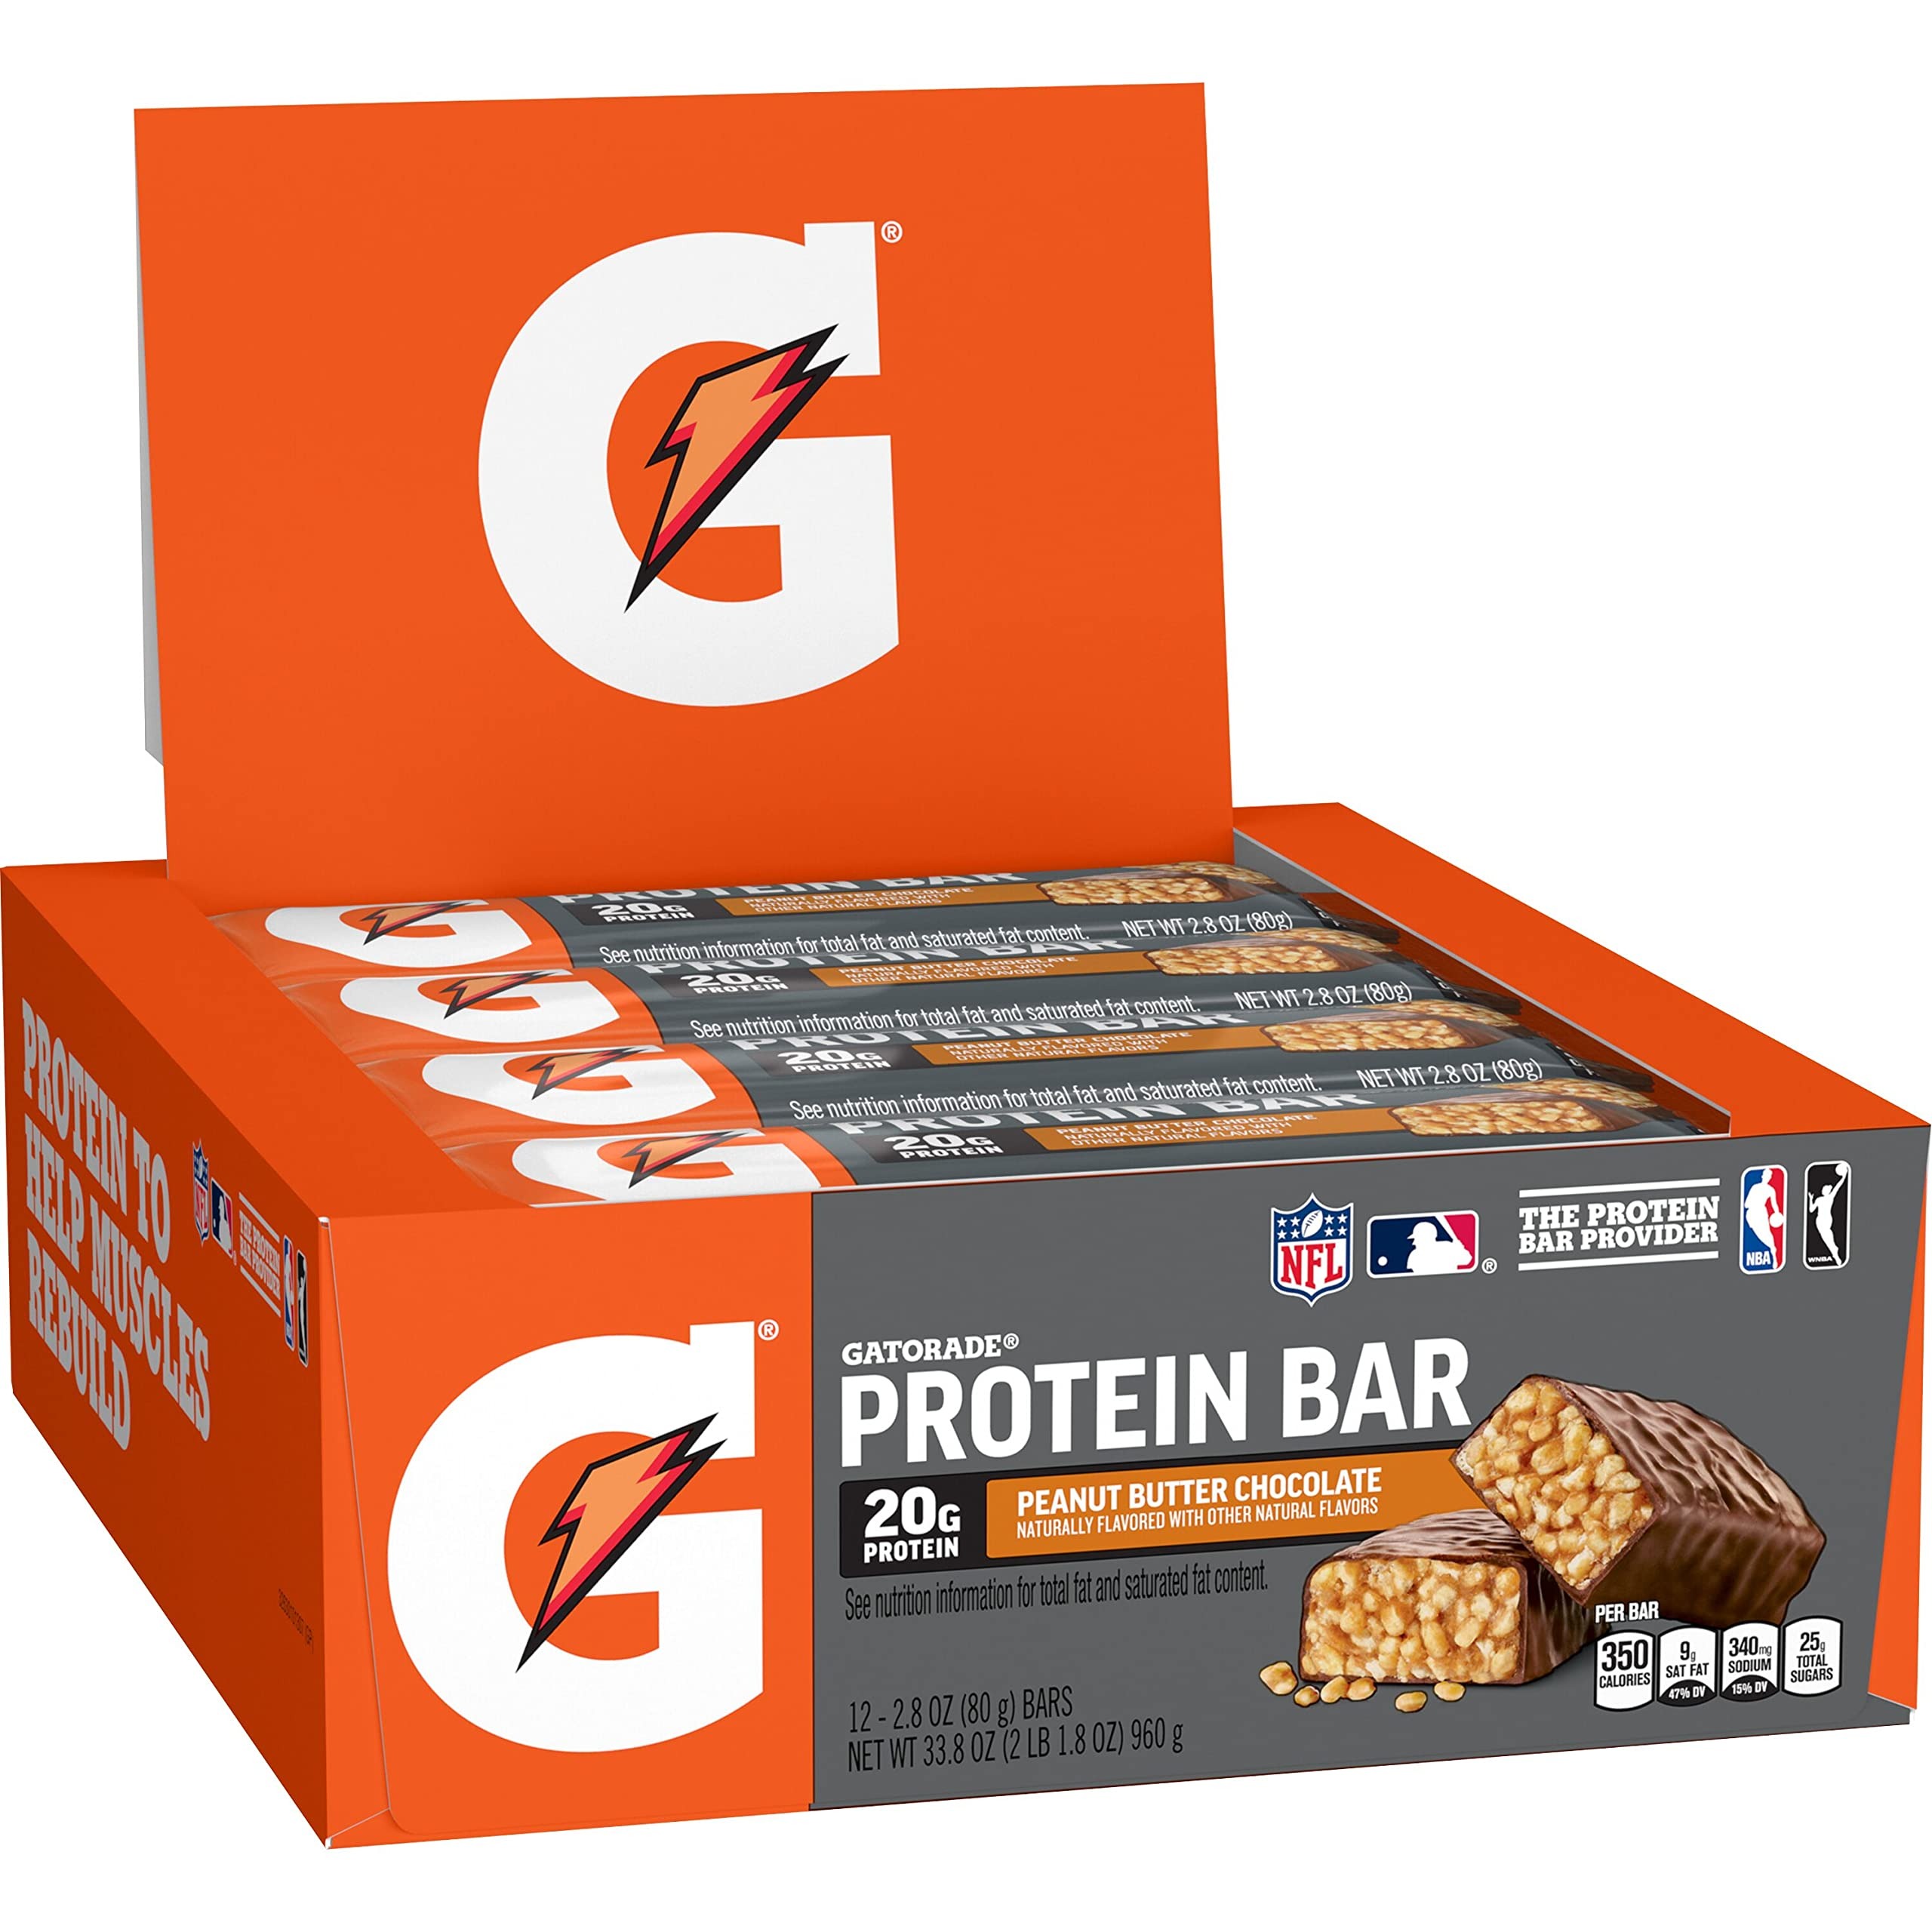
Item Name: Gatorade Whey Protein Bars Peanut Butter Chocolate, 2.8 Oz, 6 Ct
Bullet Point 1: Made with 20 gram of high quality whey and milk protein to help rebuild your muscles so you come back strong
Bullet Point 2: 42g of carbs per bar to replenishing and get ready for tomorrow's workout
Bullet Point 3: Scientifically developed for athletes, each bar contains protein and carbs to rebuild and refuel. The protein bar used by the NFL, NHL, NBA and MLB is now available to you, Includes 12 chocolate chip bars
Bullet Point 4: Individually wrapped to enjoy at the gym, off the field, or on the go
Bullet Point 5: 360 Calories, 20g Protein, 40g Carbs
Bullet Point 6: Contains 6 Gatorade Whey Protein Recover Bars (2.8 ounces each)
Bullet Point 7: Peanut Butter Chocolate Flavor
Value: 16.8
Unit: Ounce

Price: 9.99